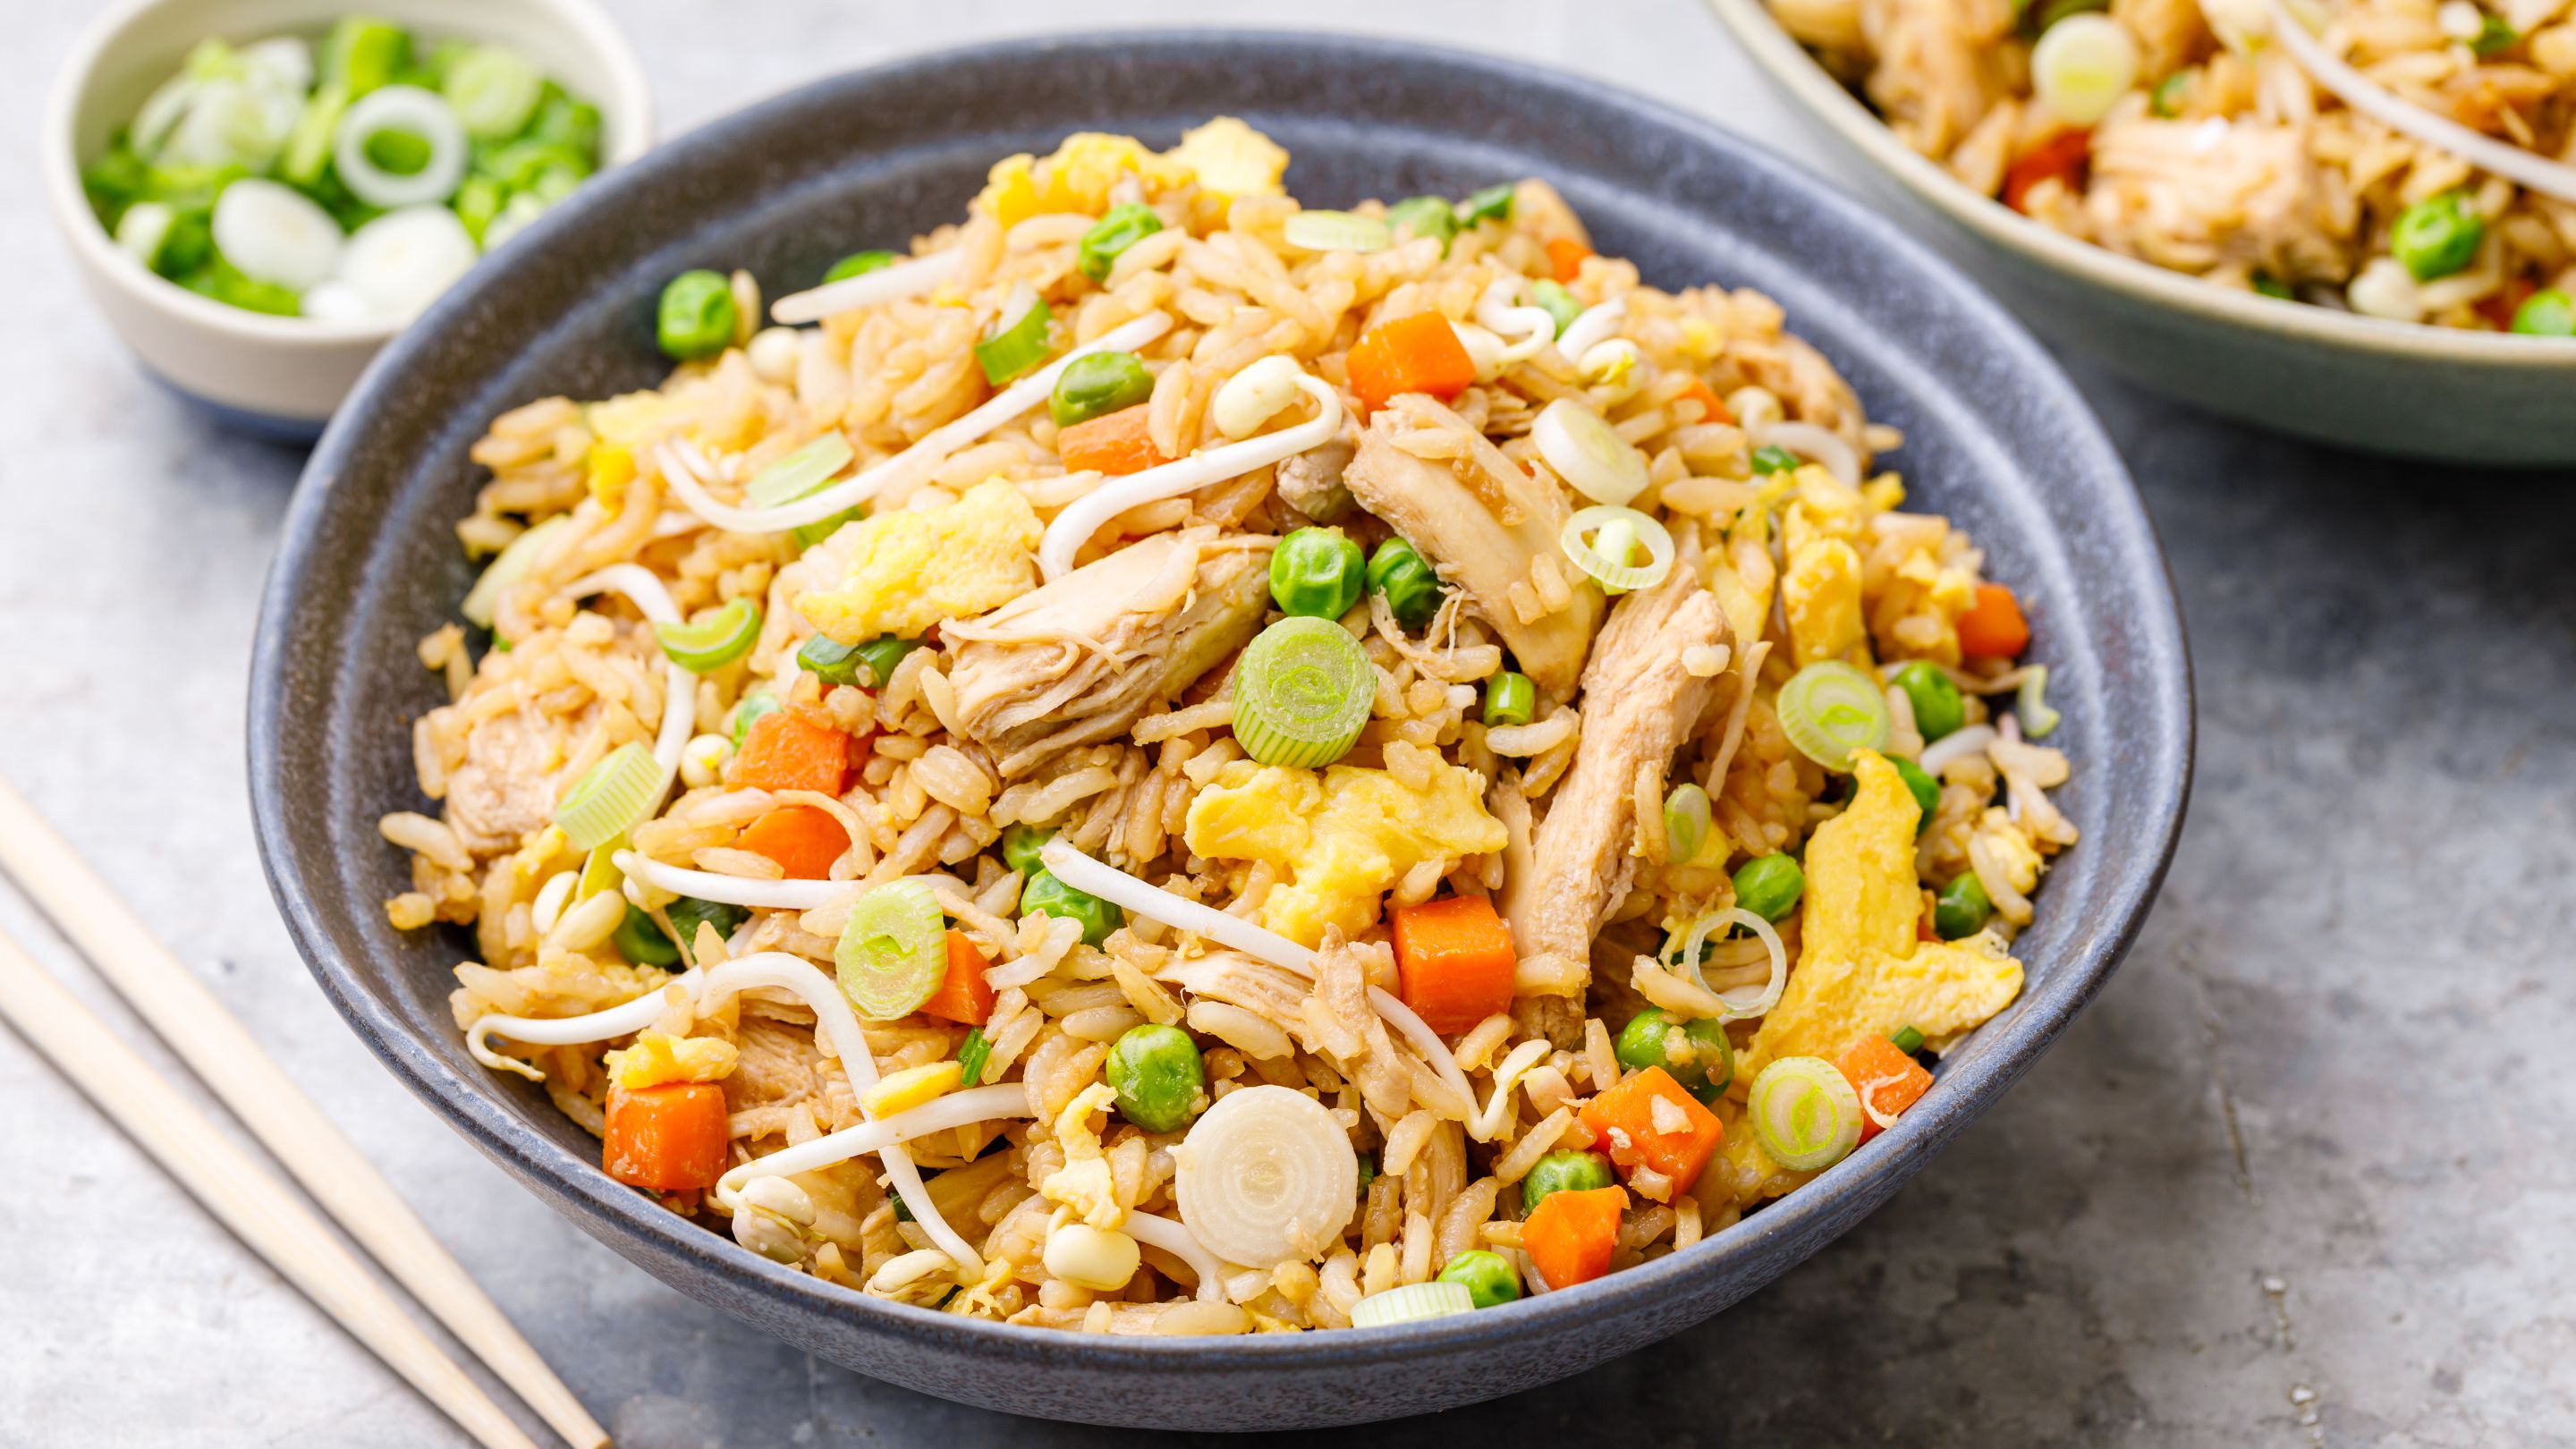
Dish: fried_rice